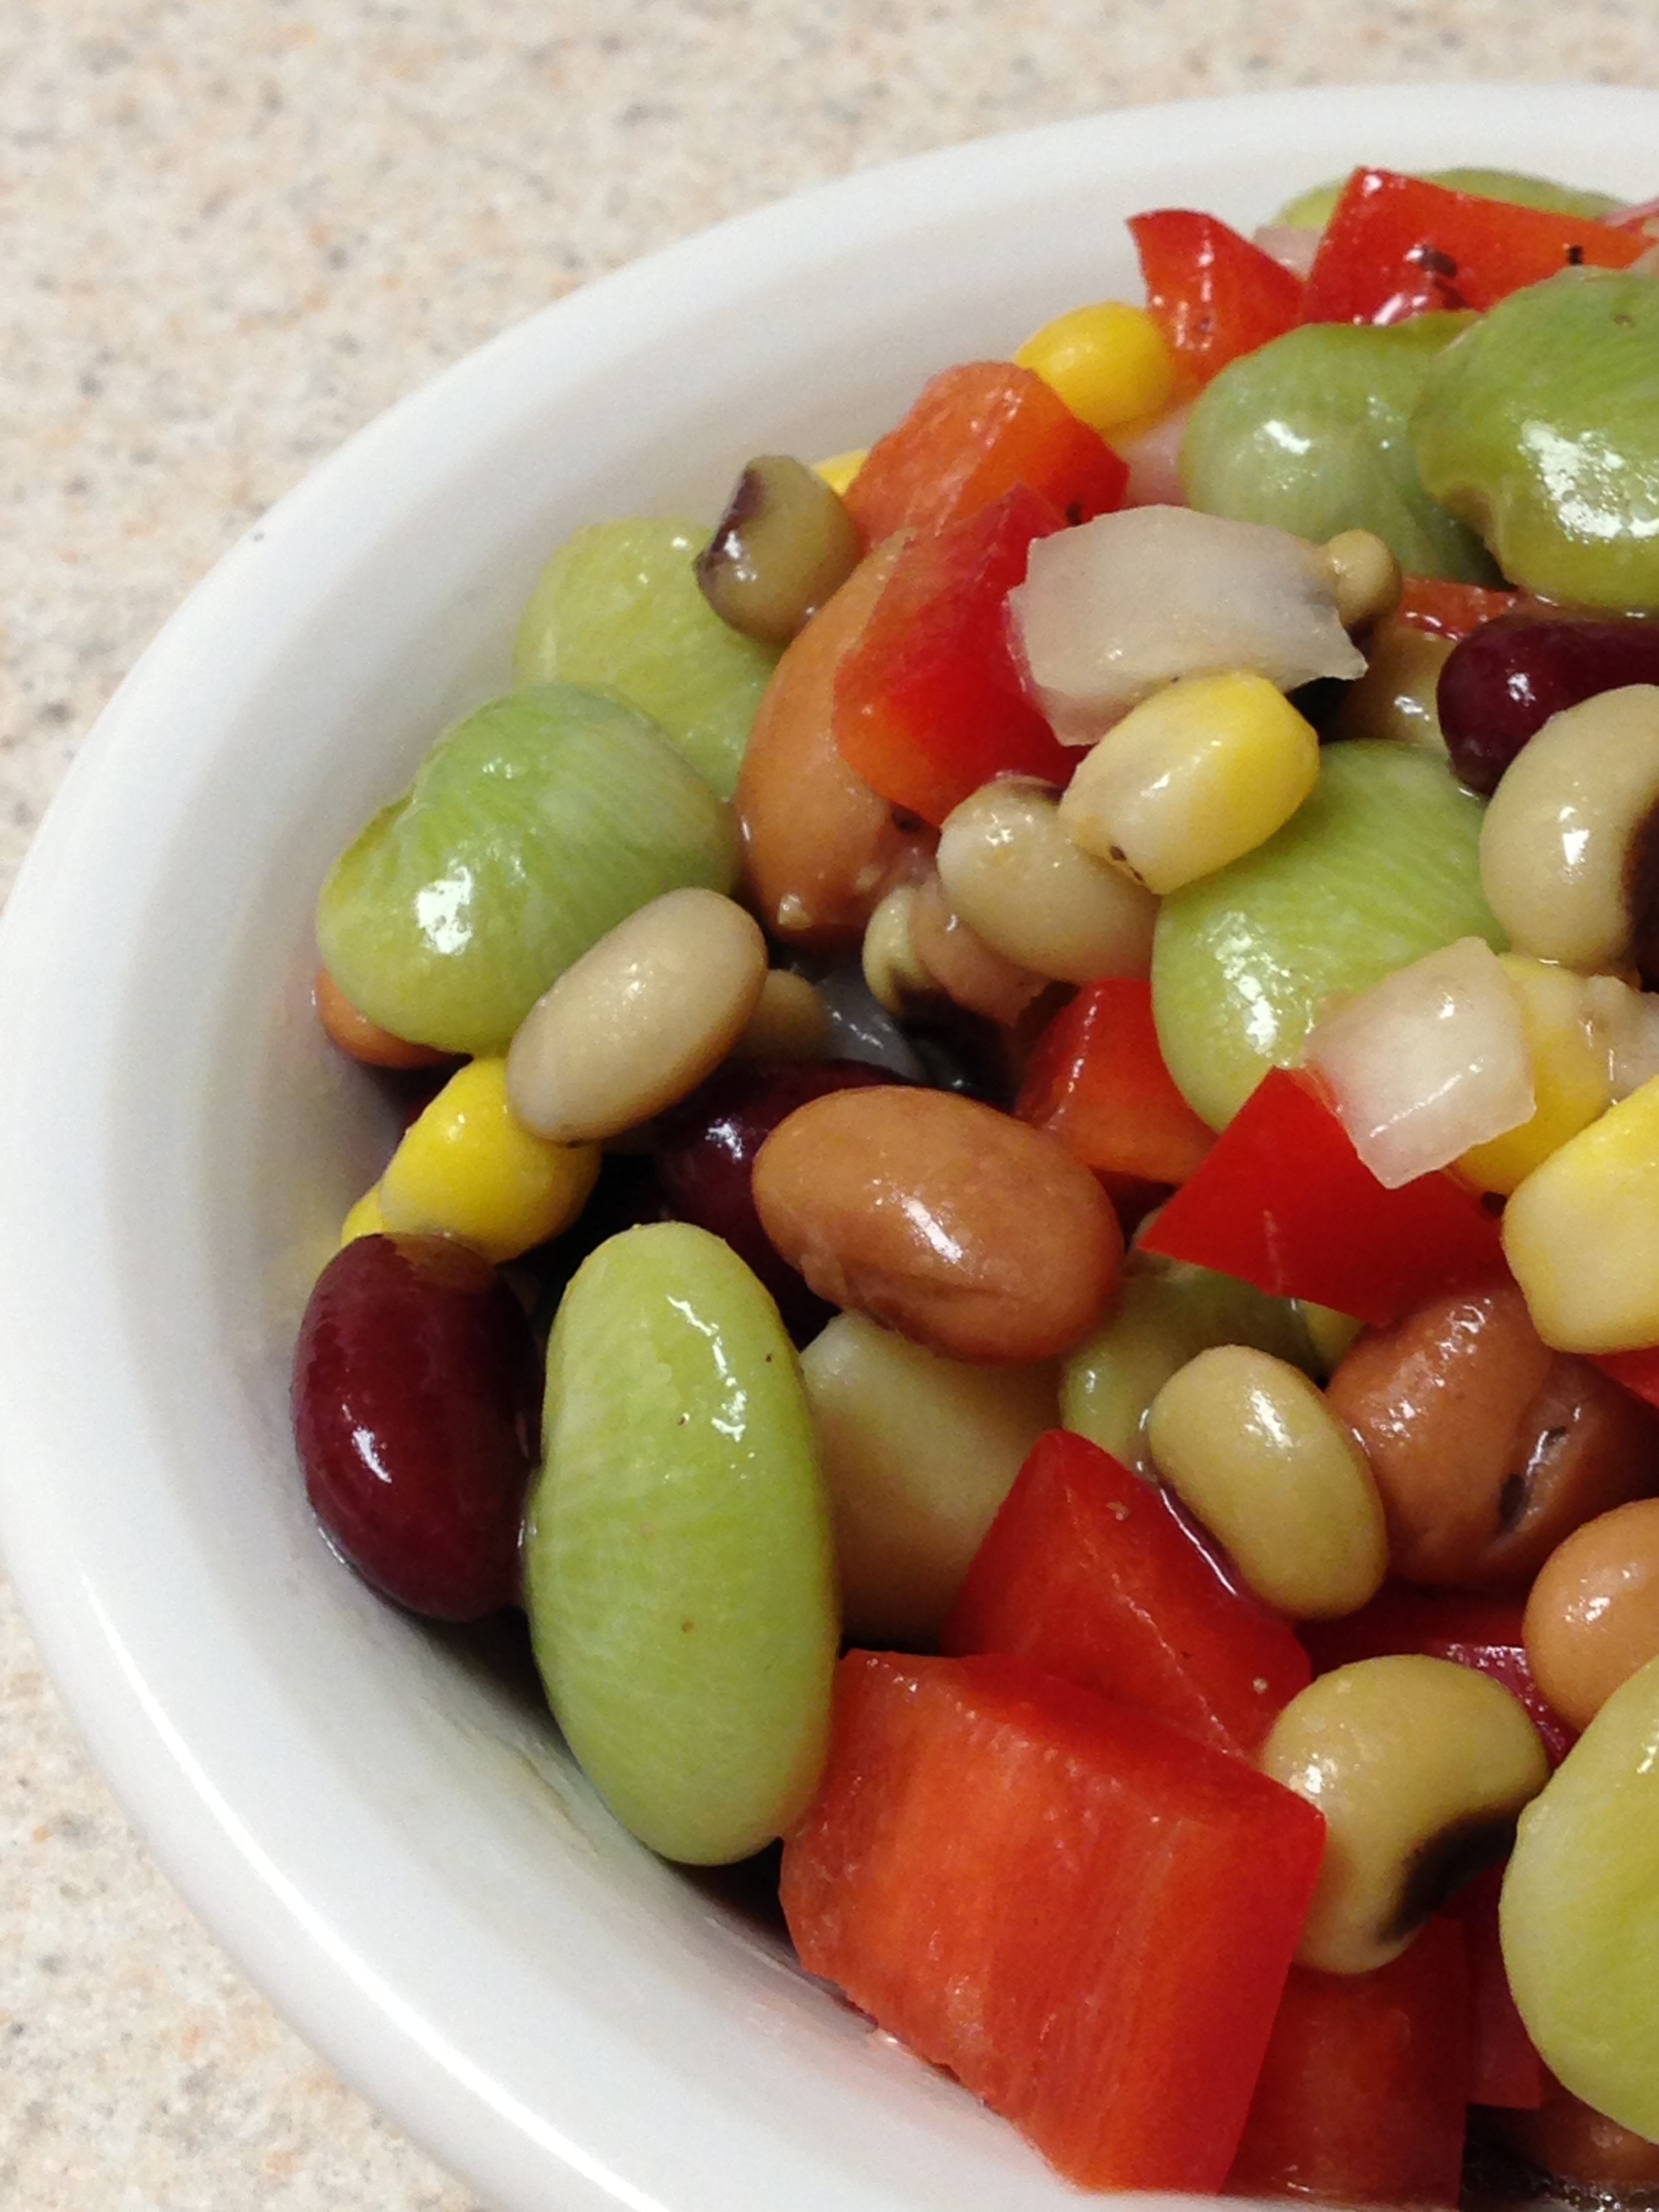
plant, dish, meal, food, salad, pepper, cooking, produce, vegetable, corn, salt, healthy, lunch, cuisine, onion, sea salt, bell pepper, vegetarian, fiber, beans, flowering plant, side dish, healthy meal, bean salad, lima beans, pinto beans, black eyed peas, black eye peas, balsamic vinaigrette, high fiber, cancer food, cancer fighting food, cancer diet, land plant